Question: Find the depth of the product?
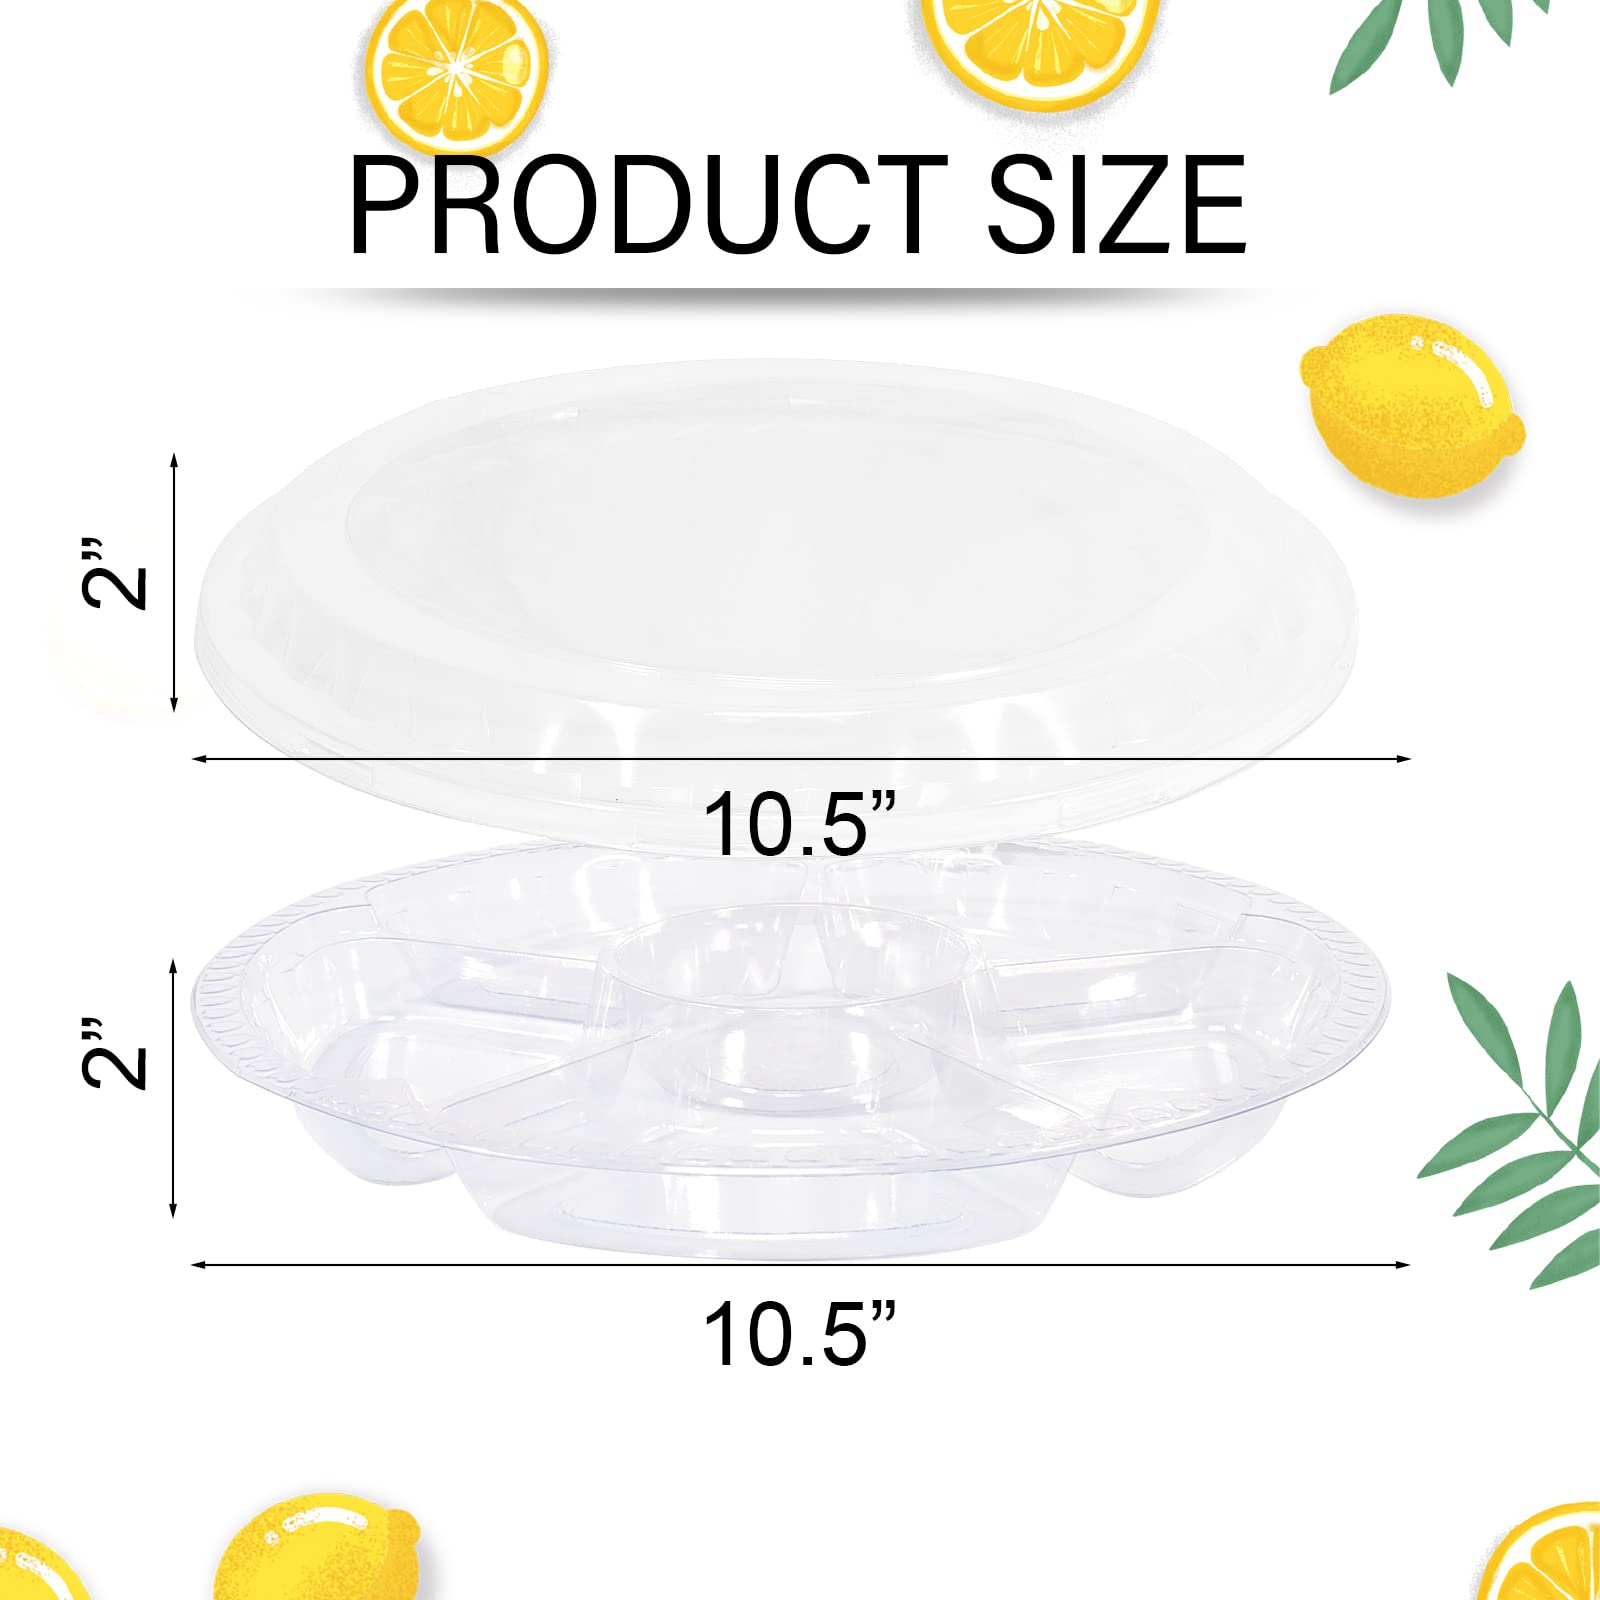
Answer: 10.5 inch